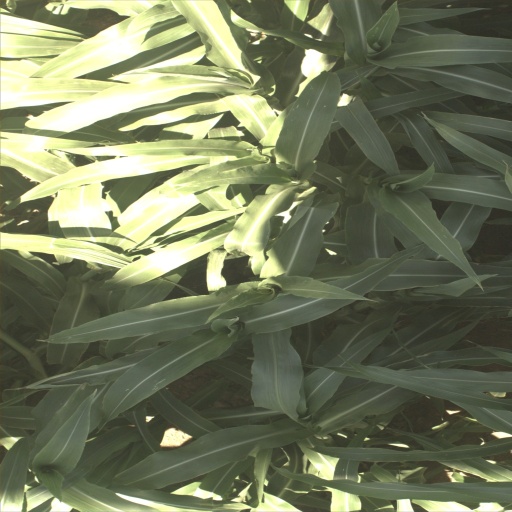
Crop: sorghum